Tension (Kylie Minogue album)

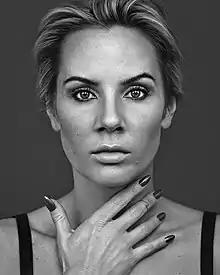
Ina Wroldsen (pictured) co-wrote the lead single from the album "Padam Padam".

According to a Shore Fire Media press release, "Tension" is a record "full of euphoric, empowered dance floor bangers and sultry pop cuts" with "eleven tracks of unabashed pleasure-seeking, seize-the-moment, joyful pop tunes." It features a diverse range of electronic dance sounds and influences, such as pop, dance-pop, disco, electronic, and synthpop and additional notes of Eurodance, funk, R&B and Scandipop. She described it as a "blend of personal reflection, club abandon, and melancholic highs", saying she wanted to "celebrate each song's individuality and dive into that freedom." The album's lyrics centre on themes of love, lust, and empowerment, all of which have appeared in Minogue's previous work, according to Jonah Waterhouse of "Vogue Australia". AllMusic and "Riff" compared the album's sound to Minogue's previous albums "Fever" (2001) and "Aphrodite" (2010), while "Pitchfork" editor Harry Tafoya described the record as a "compendium of all the sounds she's best known for: confectionary synth-pop, breezy Euro house, and propulsive EDM." "Slant" writer Alex Camp, on the other hand, saw an "unambiguous sonic thread [that] link[ed] all 14 of its songs".